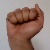
The image shows a hand gesture representing the letter 'A' in Indian Sign Language.